Russian stove

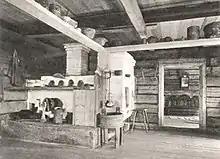
Russian stove in an "izba", photographed before 1917

The Russian stove is usually in the centre of the log hut (izba). The builders of Russian stoves are referred to as "pechniki", "stovemakers". Good stovemakers always had a high status among the population. A badly built Russian stove may be very difficult to repair, bake unevenly, smoke, or retain heat poorly.